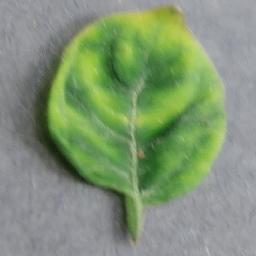
Label: Tomato___Tomato_Yellow_Leaf_Curl_Virus